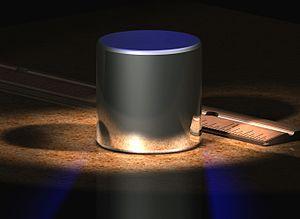
L'iridium est l'élément chimique de numéro atomique 77, de symbole Ir.
La mesure physique est l'action de déterminer la ou les valeurs d'une grandeur, par comparaison avec une grandeur constante de même espèce prise comme terme de référence. Selon la définition canonique :
Le kilogramme, dont le symbole est kg, est l'unité de base de masse dans le Système international d'unités.